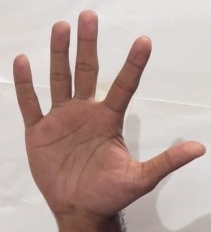
ASL sign: 5